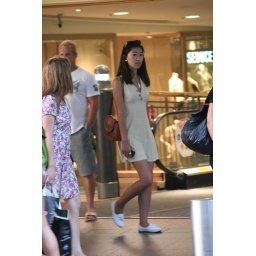
Girl in white dress